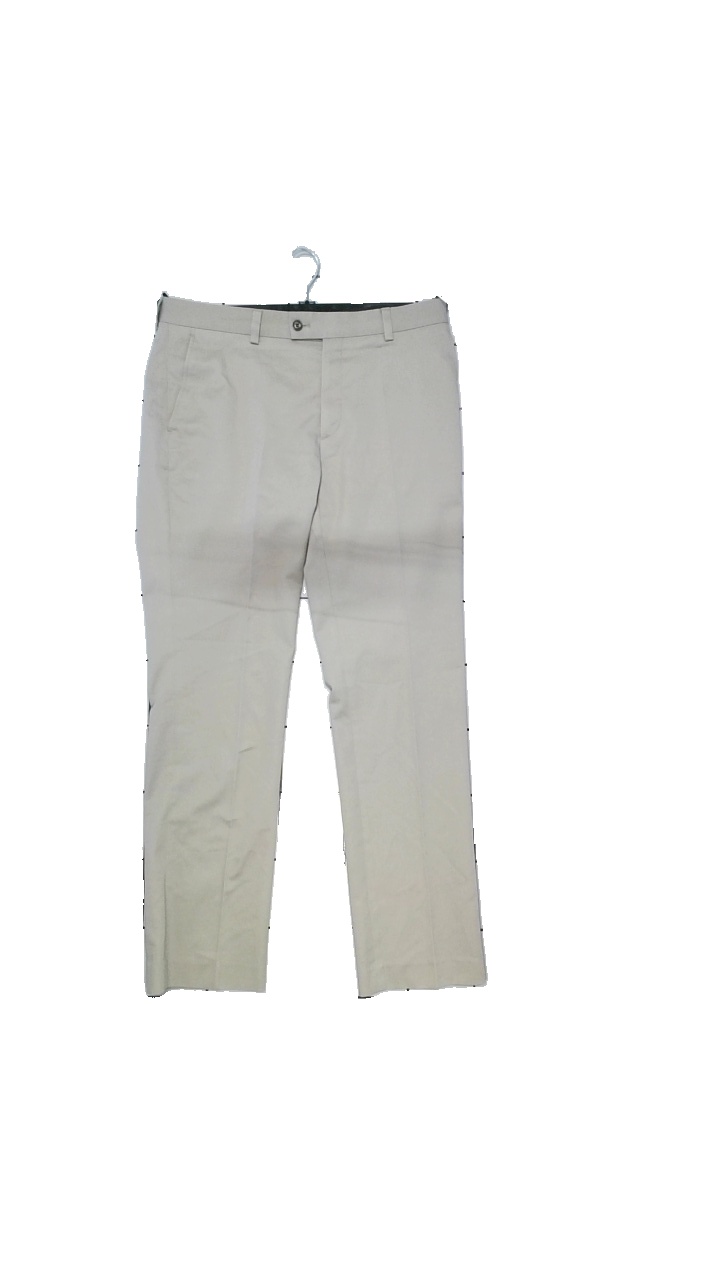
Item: Trousers (Men)
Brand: Dressman
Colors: Beige, Grey
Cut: Regular
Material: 65% polyester, 35% cotton
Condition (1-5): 4
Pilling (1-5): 3
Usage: Reuse
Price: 100-150